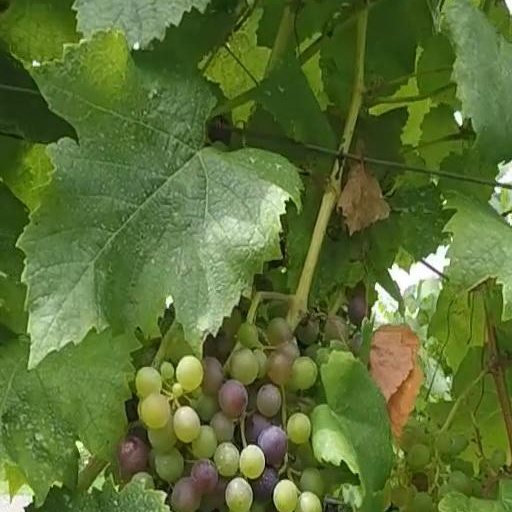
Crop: grape